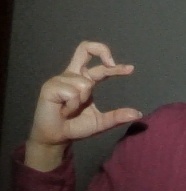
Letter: thal